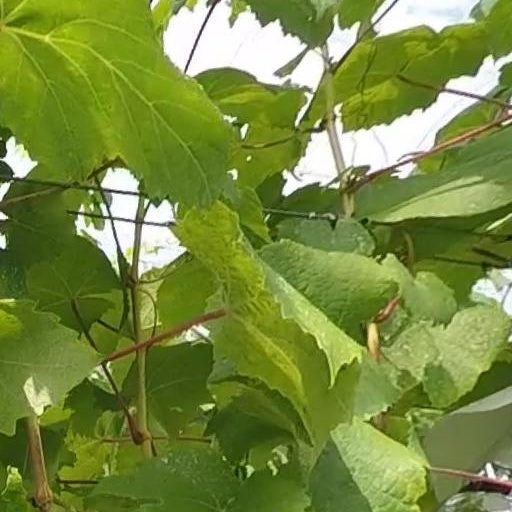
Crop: grape